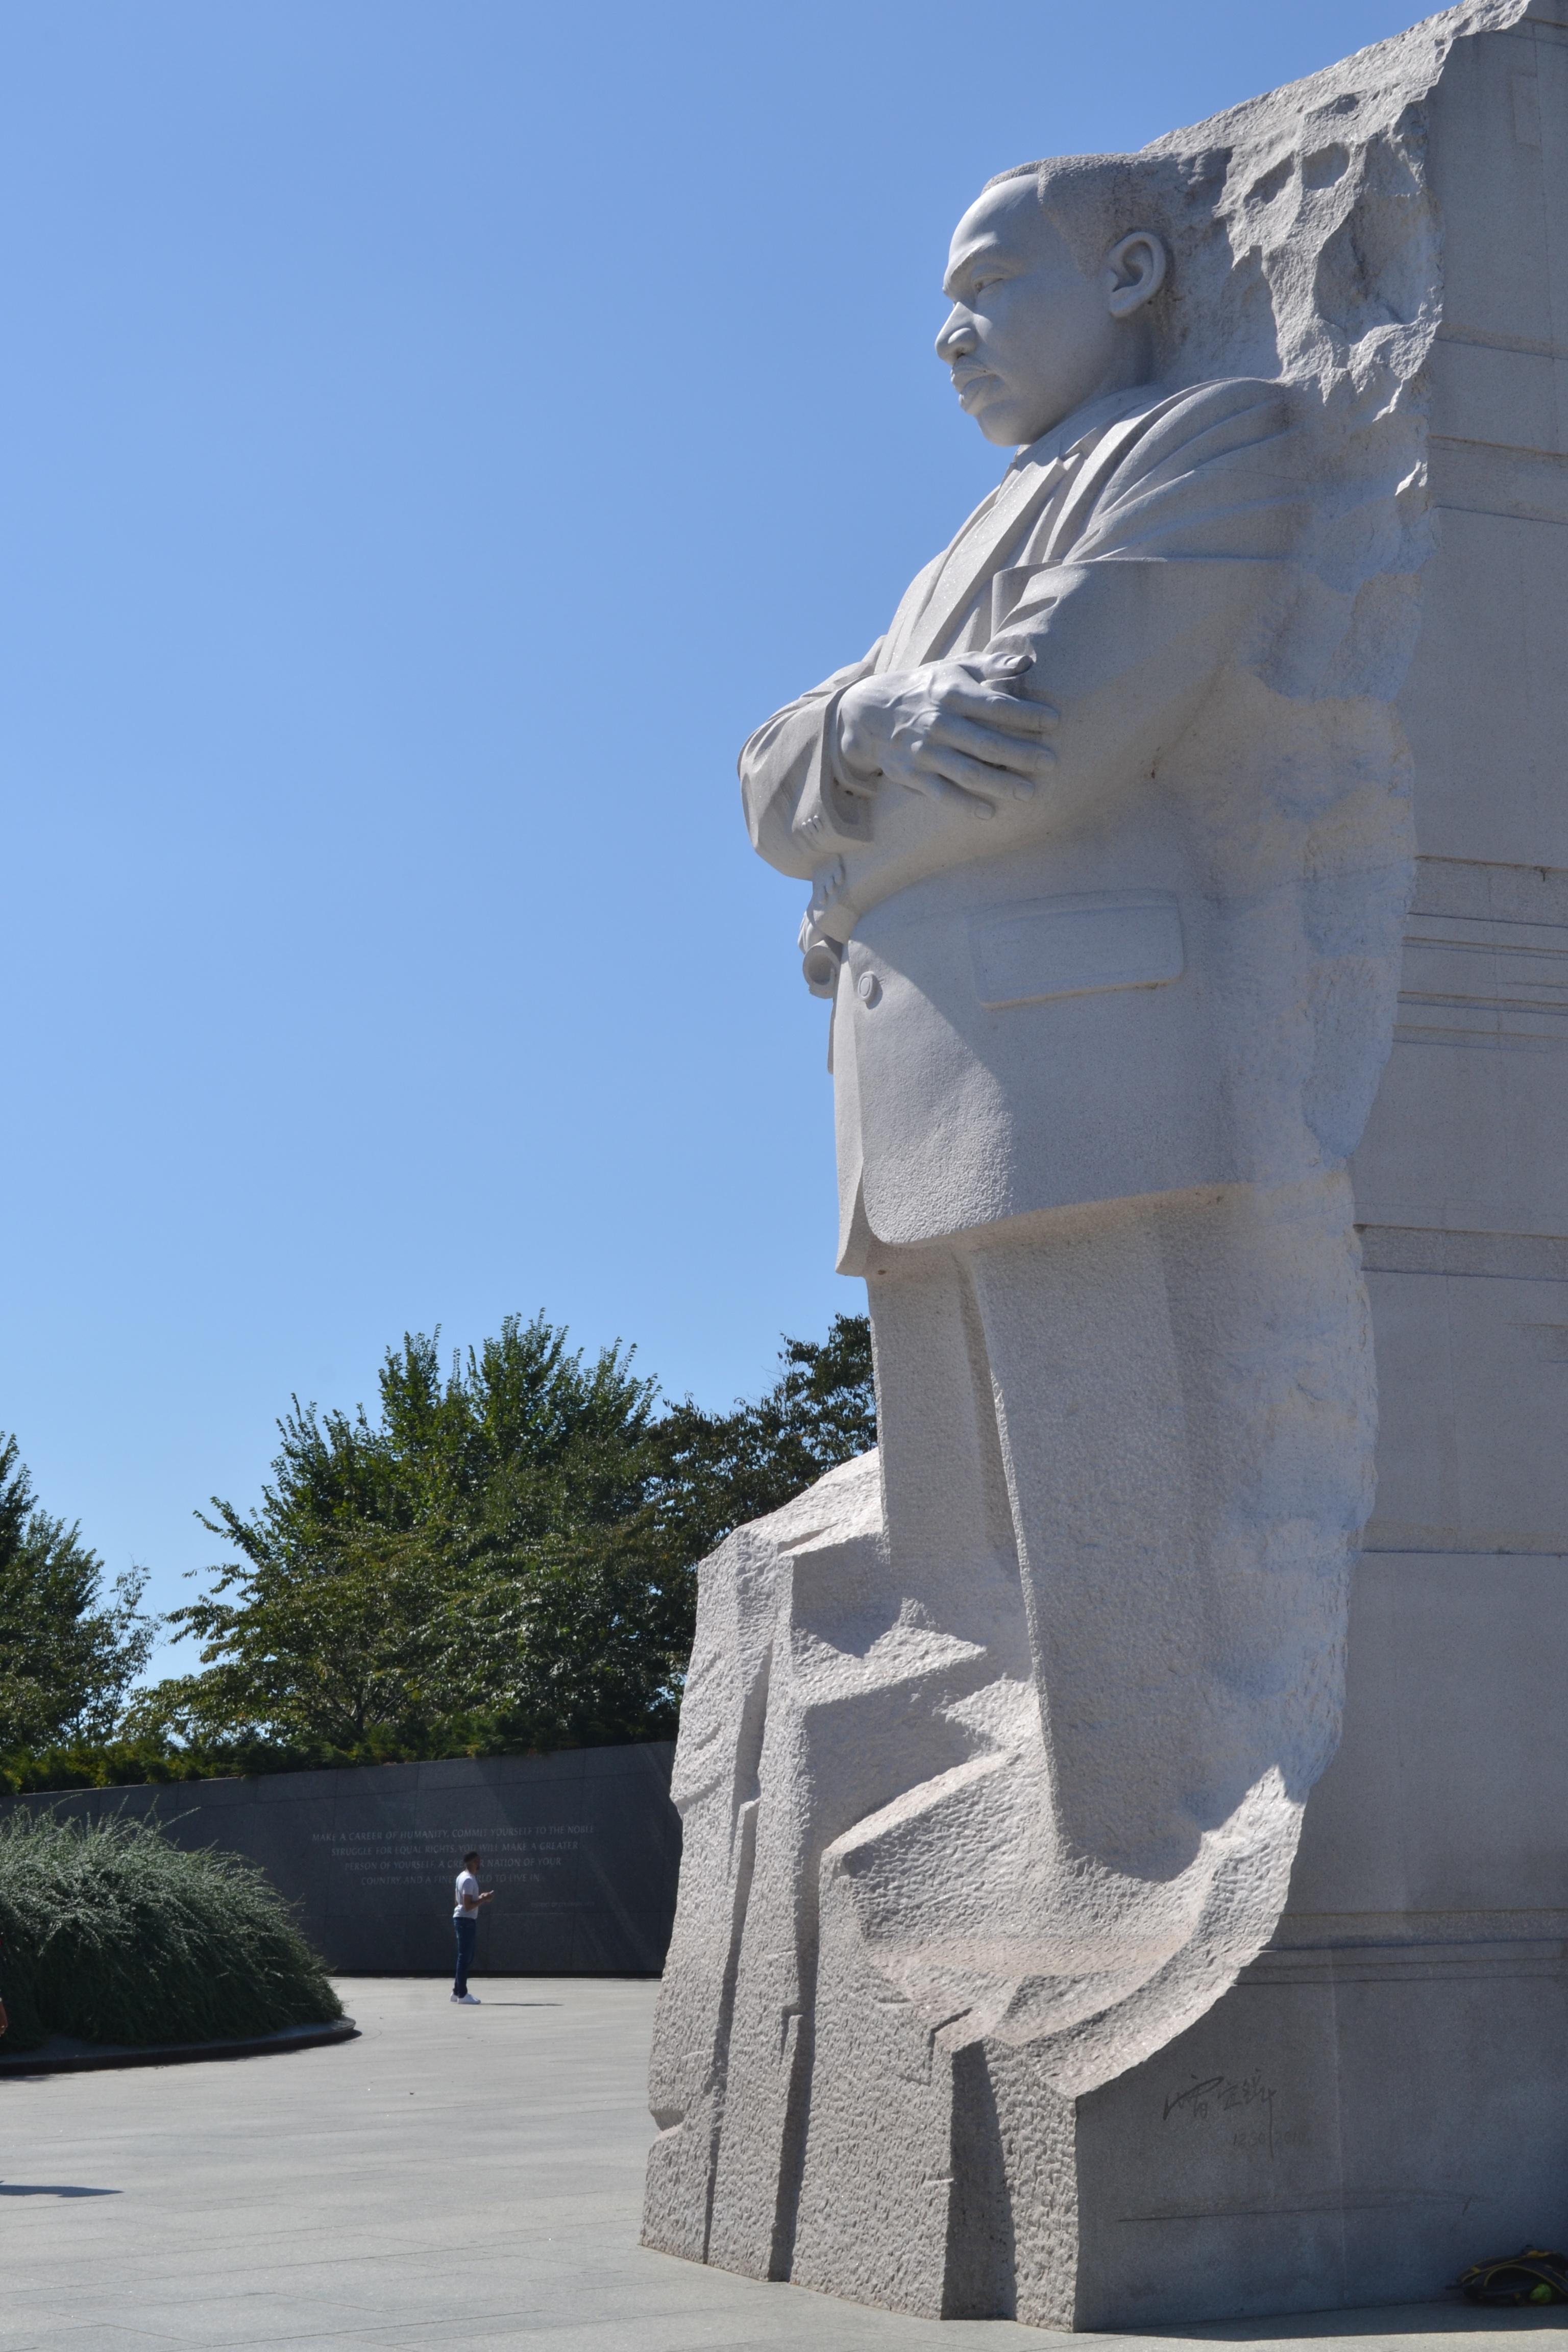
white, monument, statue, spring, blue, sculpture, memorial, art, temple, human positions